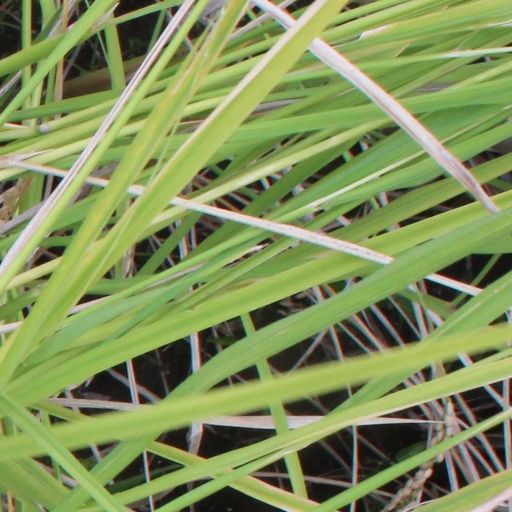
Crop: rice